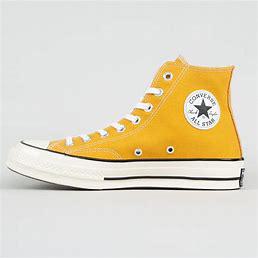
Brand: Converse
Model: Chuck Taylor Alt Star